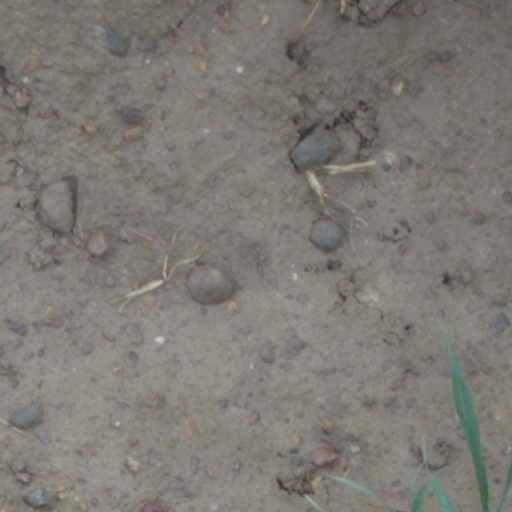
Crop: wheat